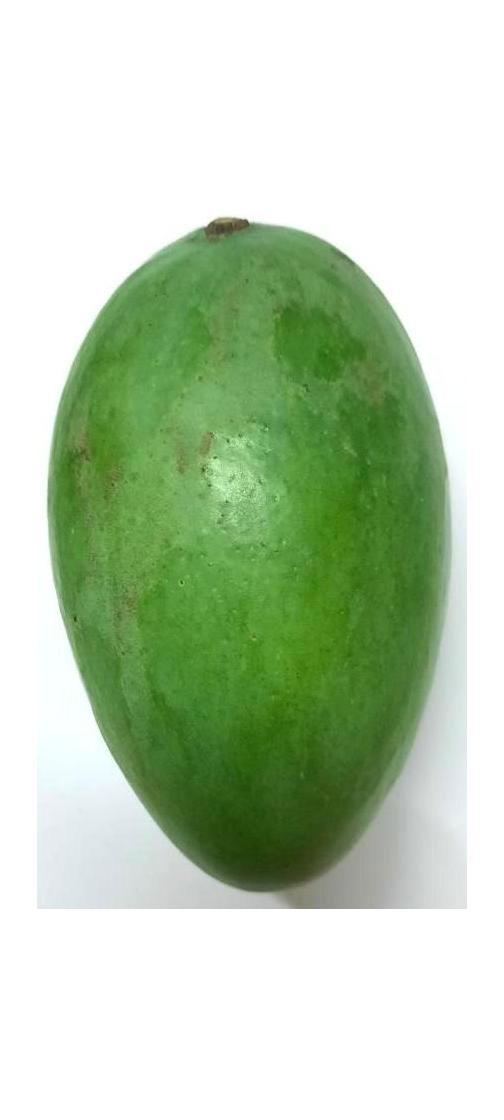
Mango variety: Amrapali